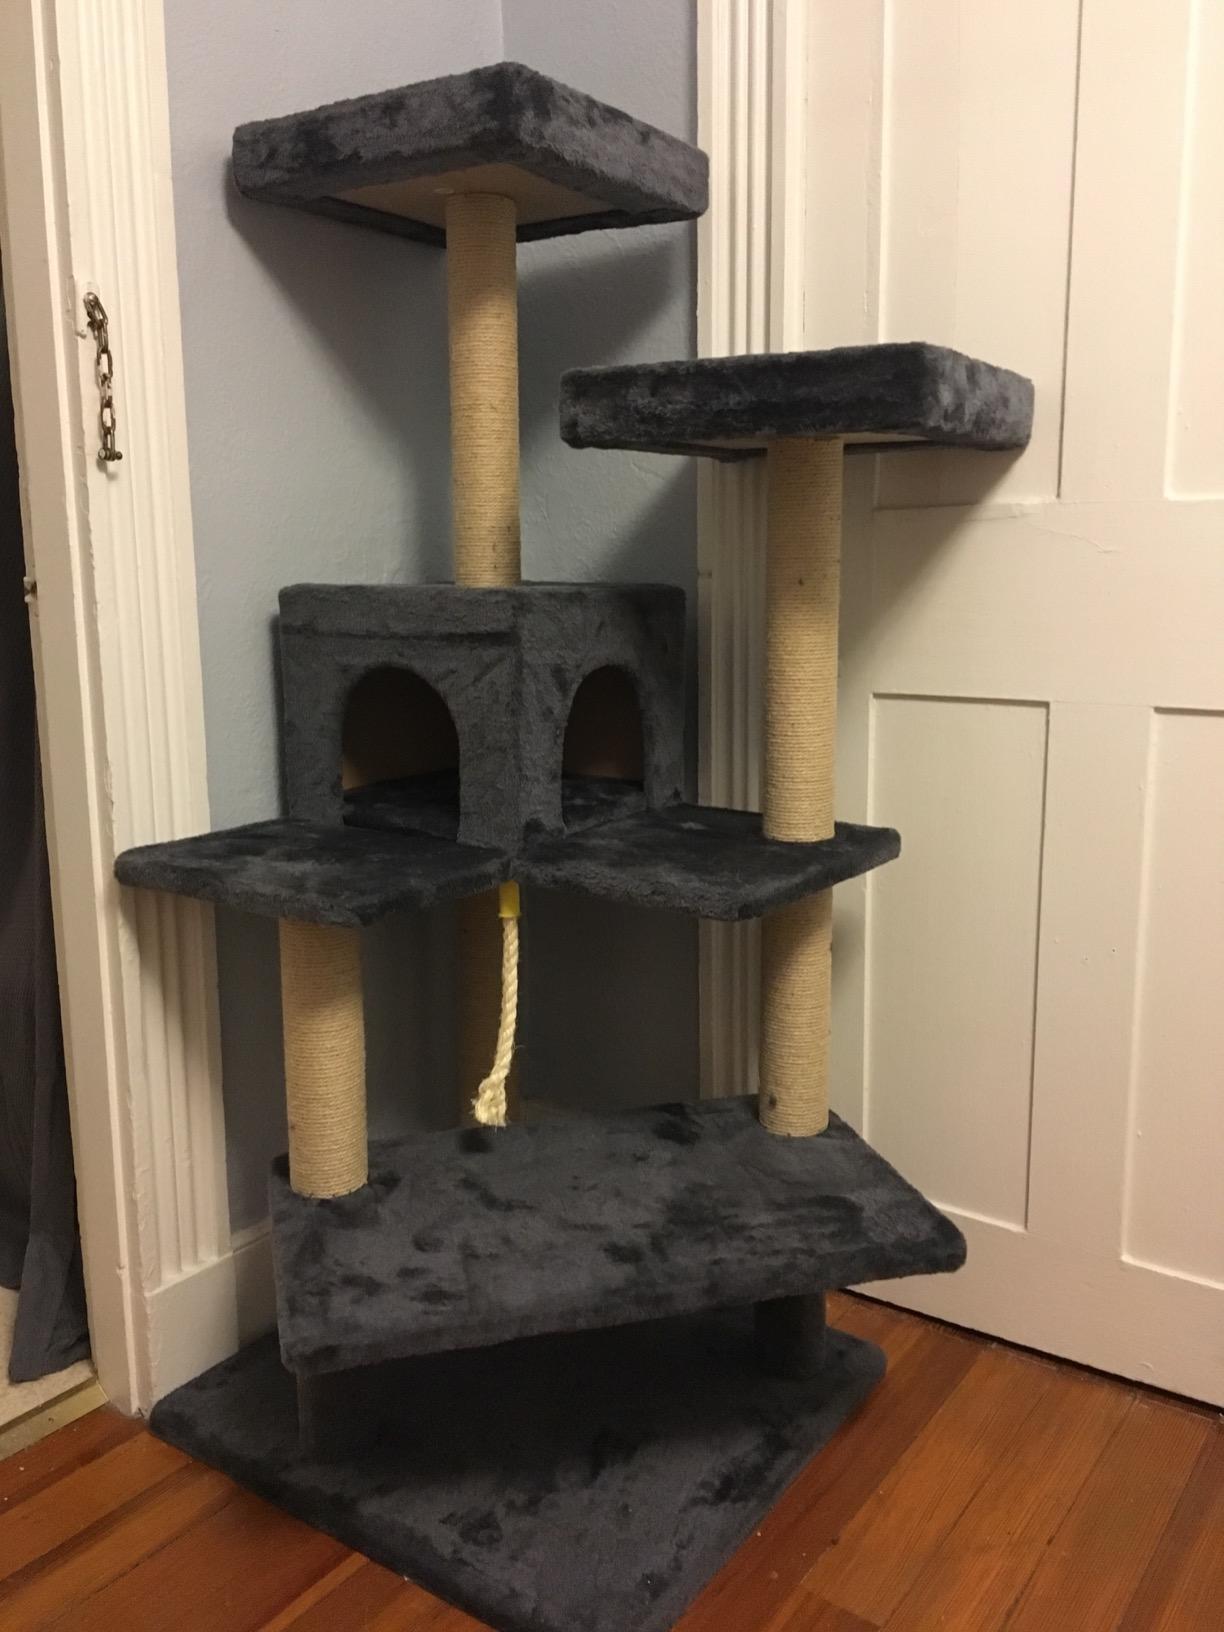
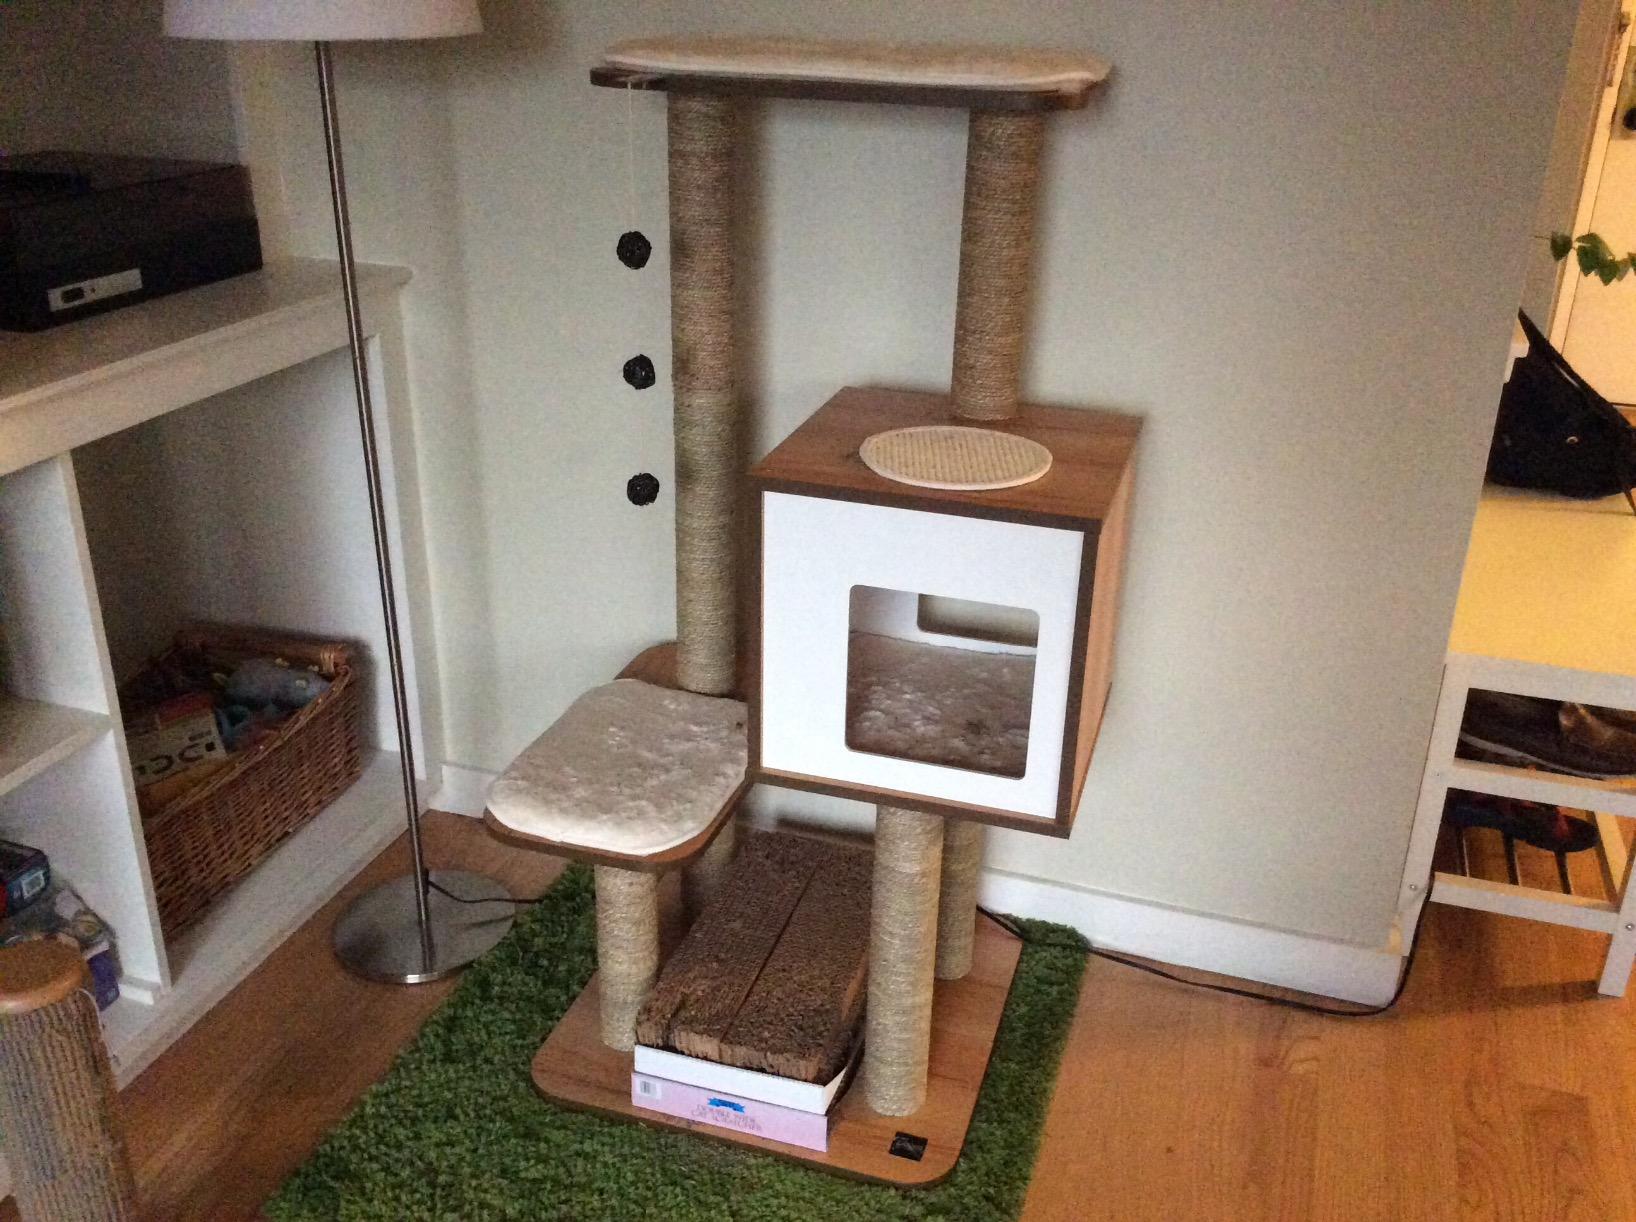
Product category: items_cat tree
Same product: no